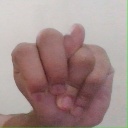
अक्षर: न